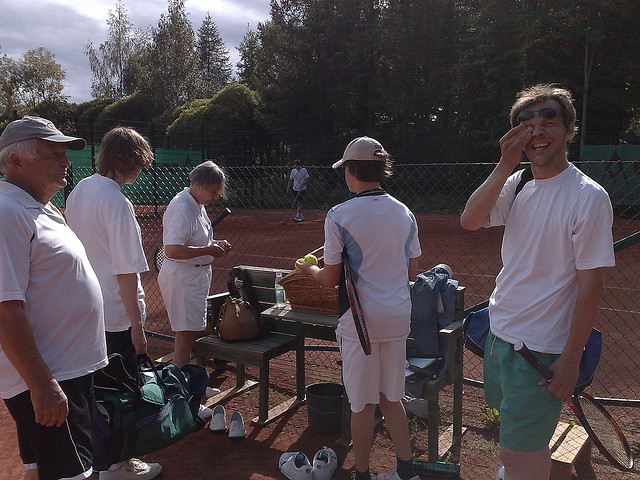
một nhóm người đang đứng cạnh bộ dụng cụ tennis ở trên sân